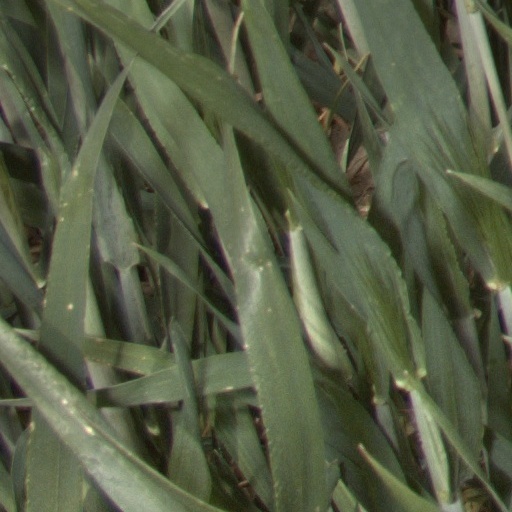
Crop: wheat